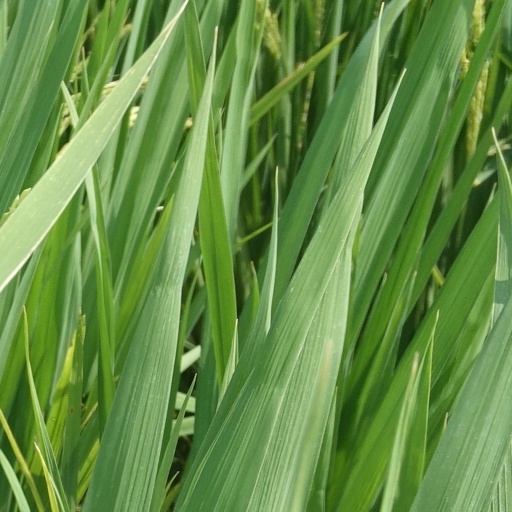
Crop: rice